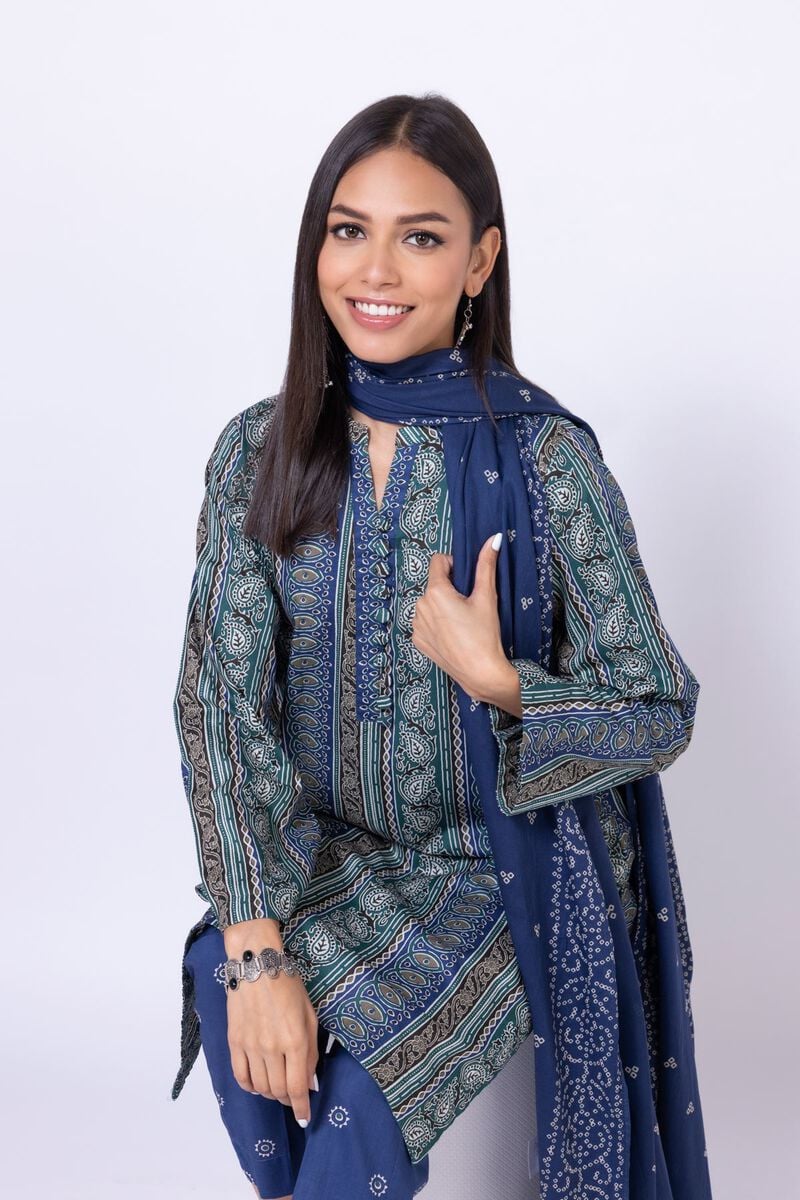
blue multi print cotton tunic